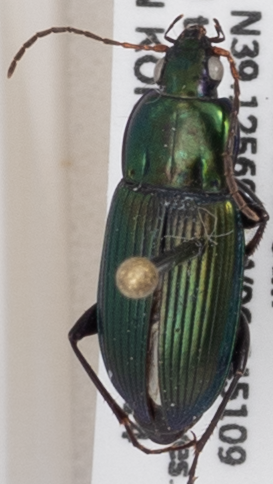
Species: Poecilus chalcites
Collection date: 2019-08-14
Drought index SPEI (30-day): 0.514
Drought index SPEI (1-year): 2.09
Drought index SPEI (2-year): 0.728